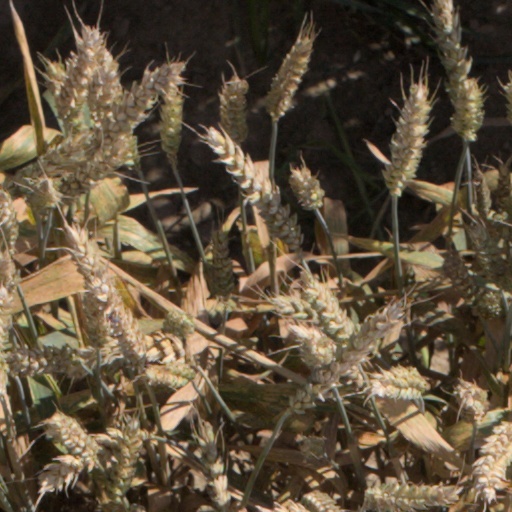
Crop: wheat